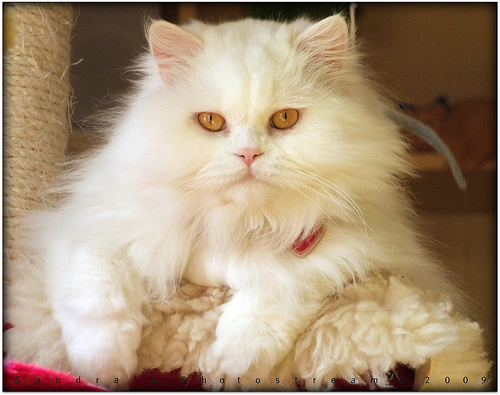
Animal: cat
Breed: persian